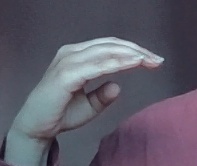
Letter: jeem